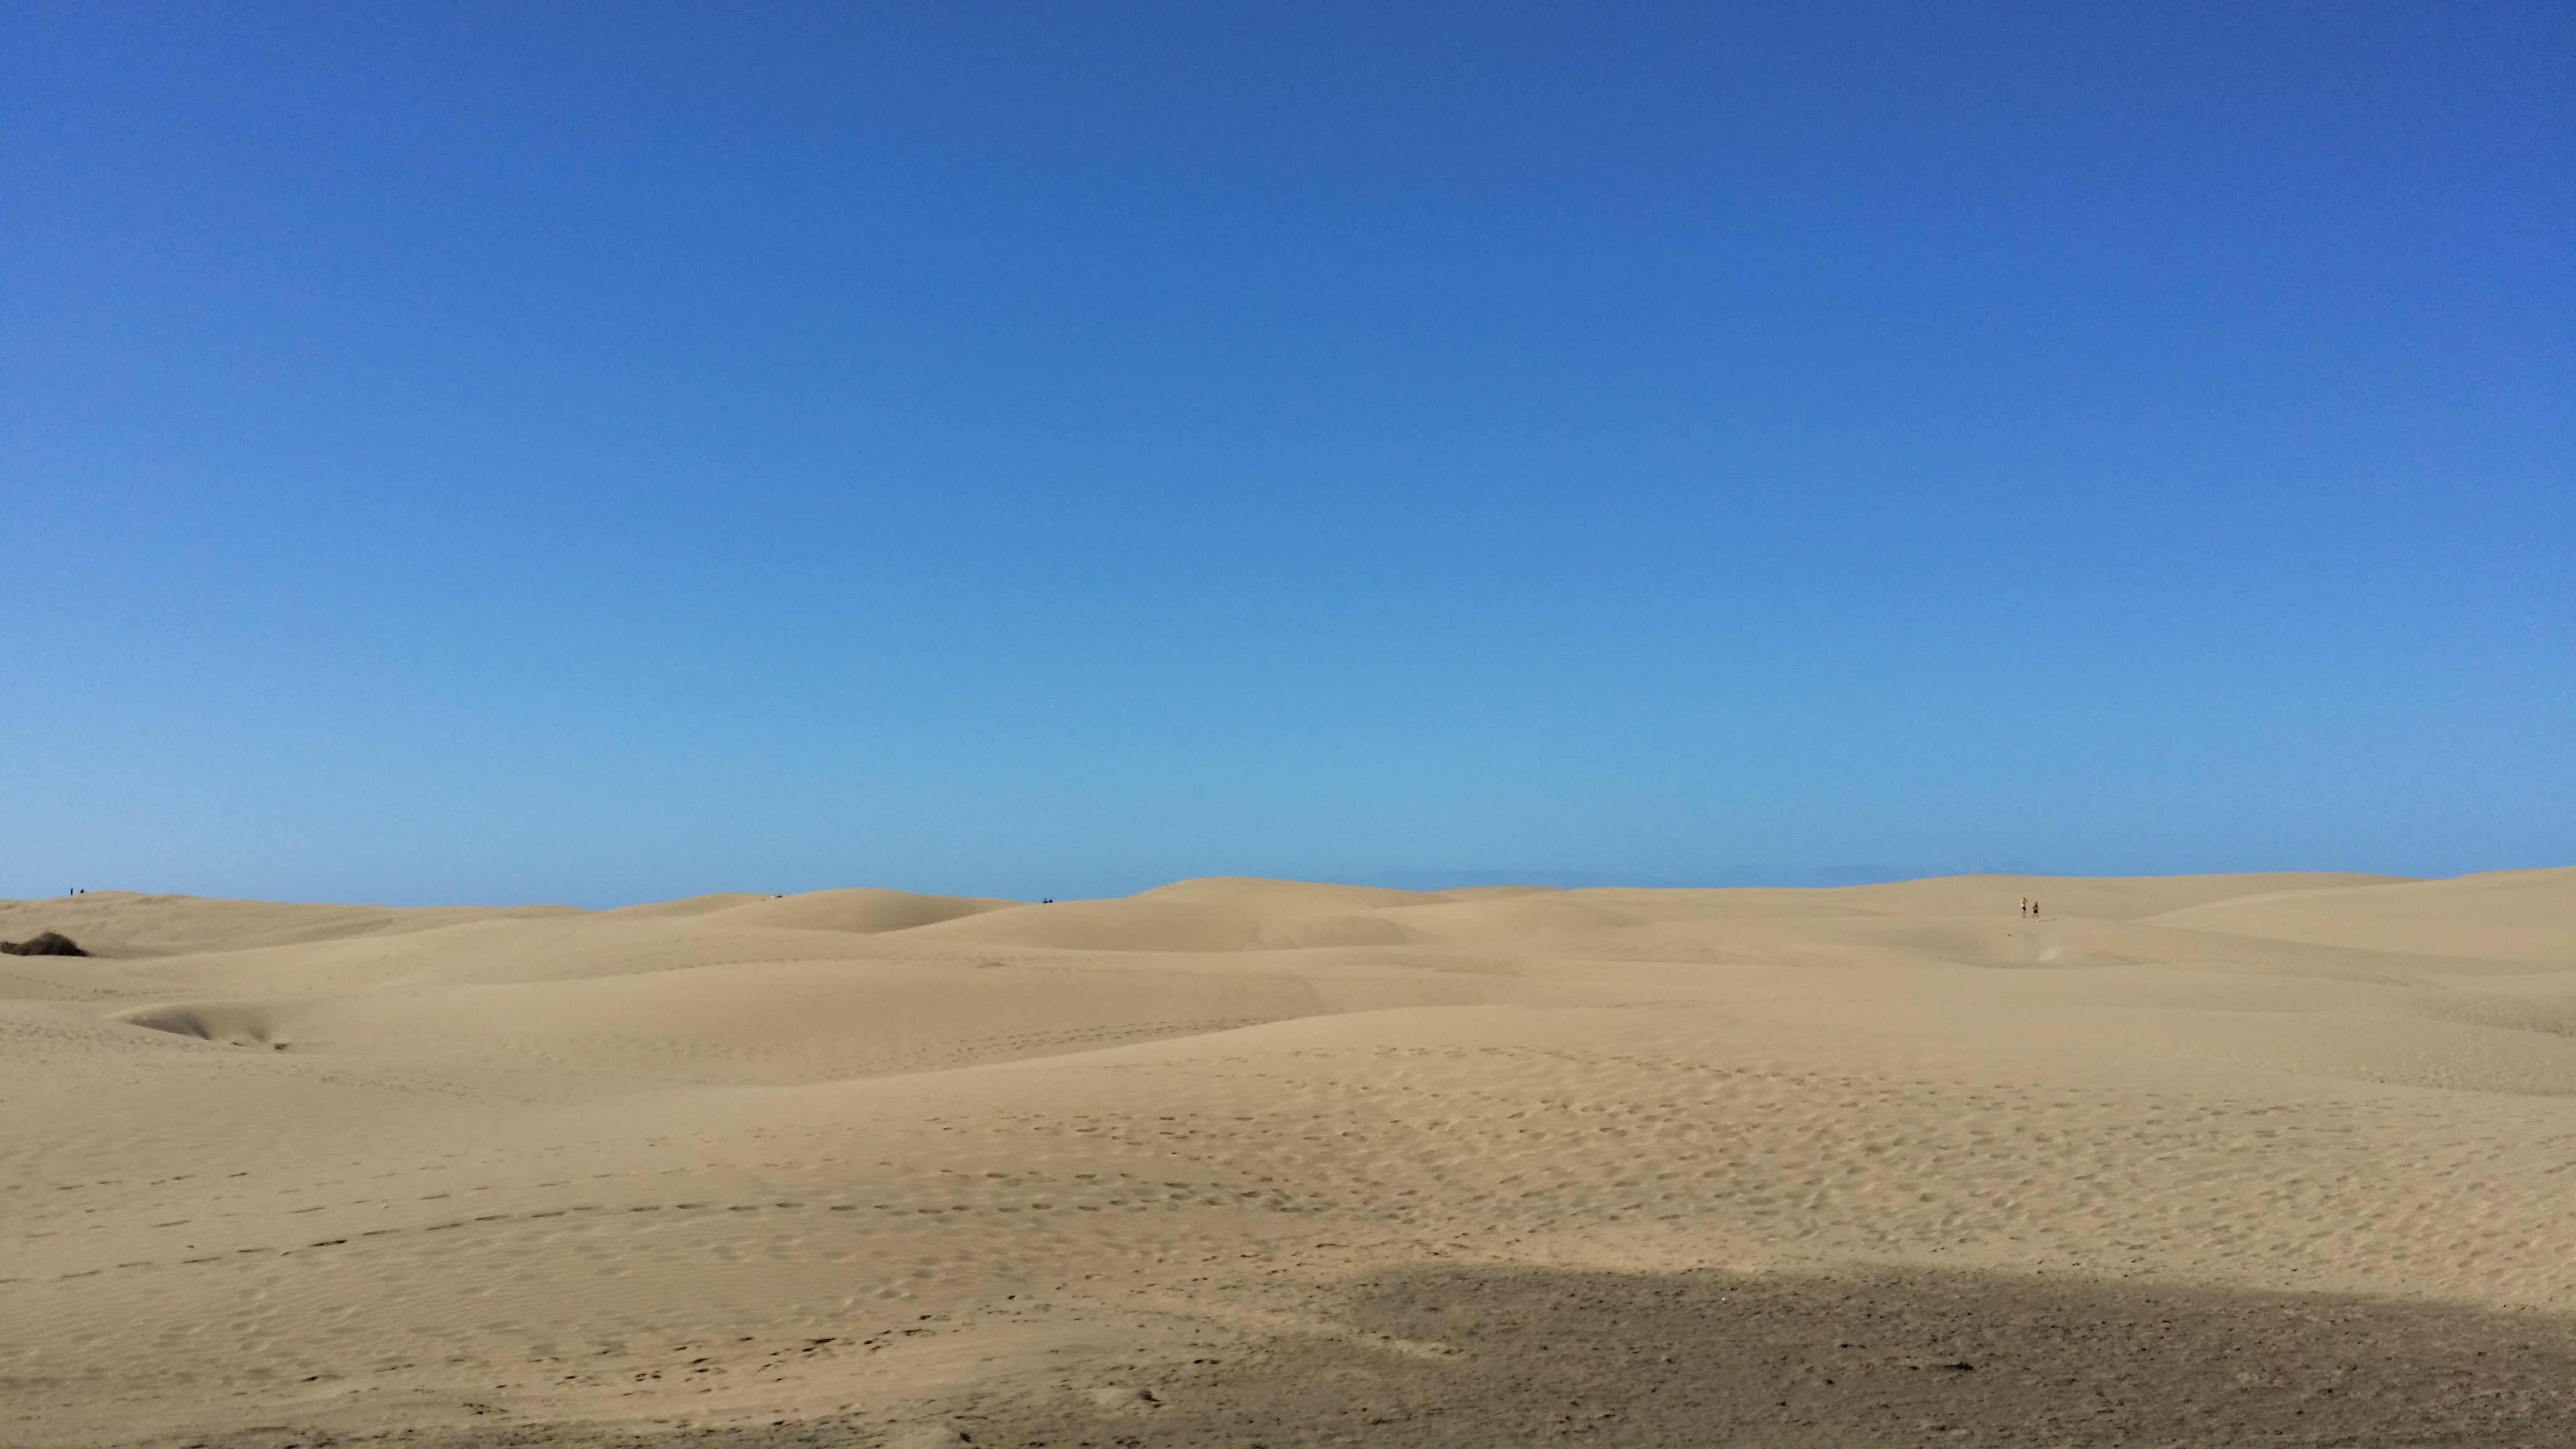
landscape, sand, prairie, desert, dune, plain, grassland, plateau, wide, habitat, ecosystem, sahara, wadi, steppe, landform, erg, natural environment, geographical feature, aeolian landform